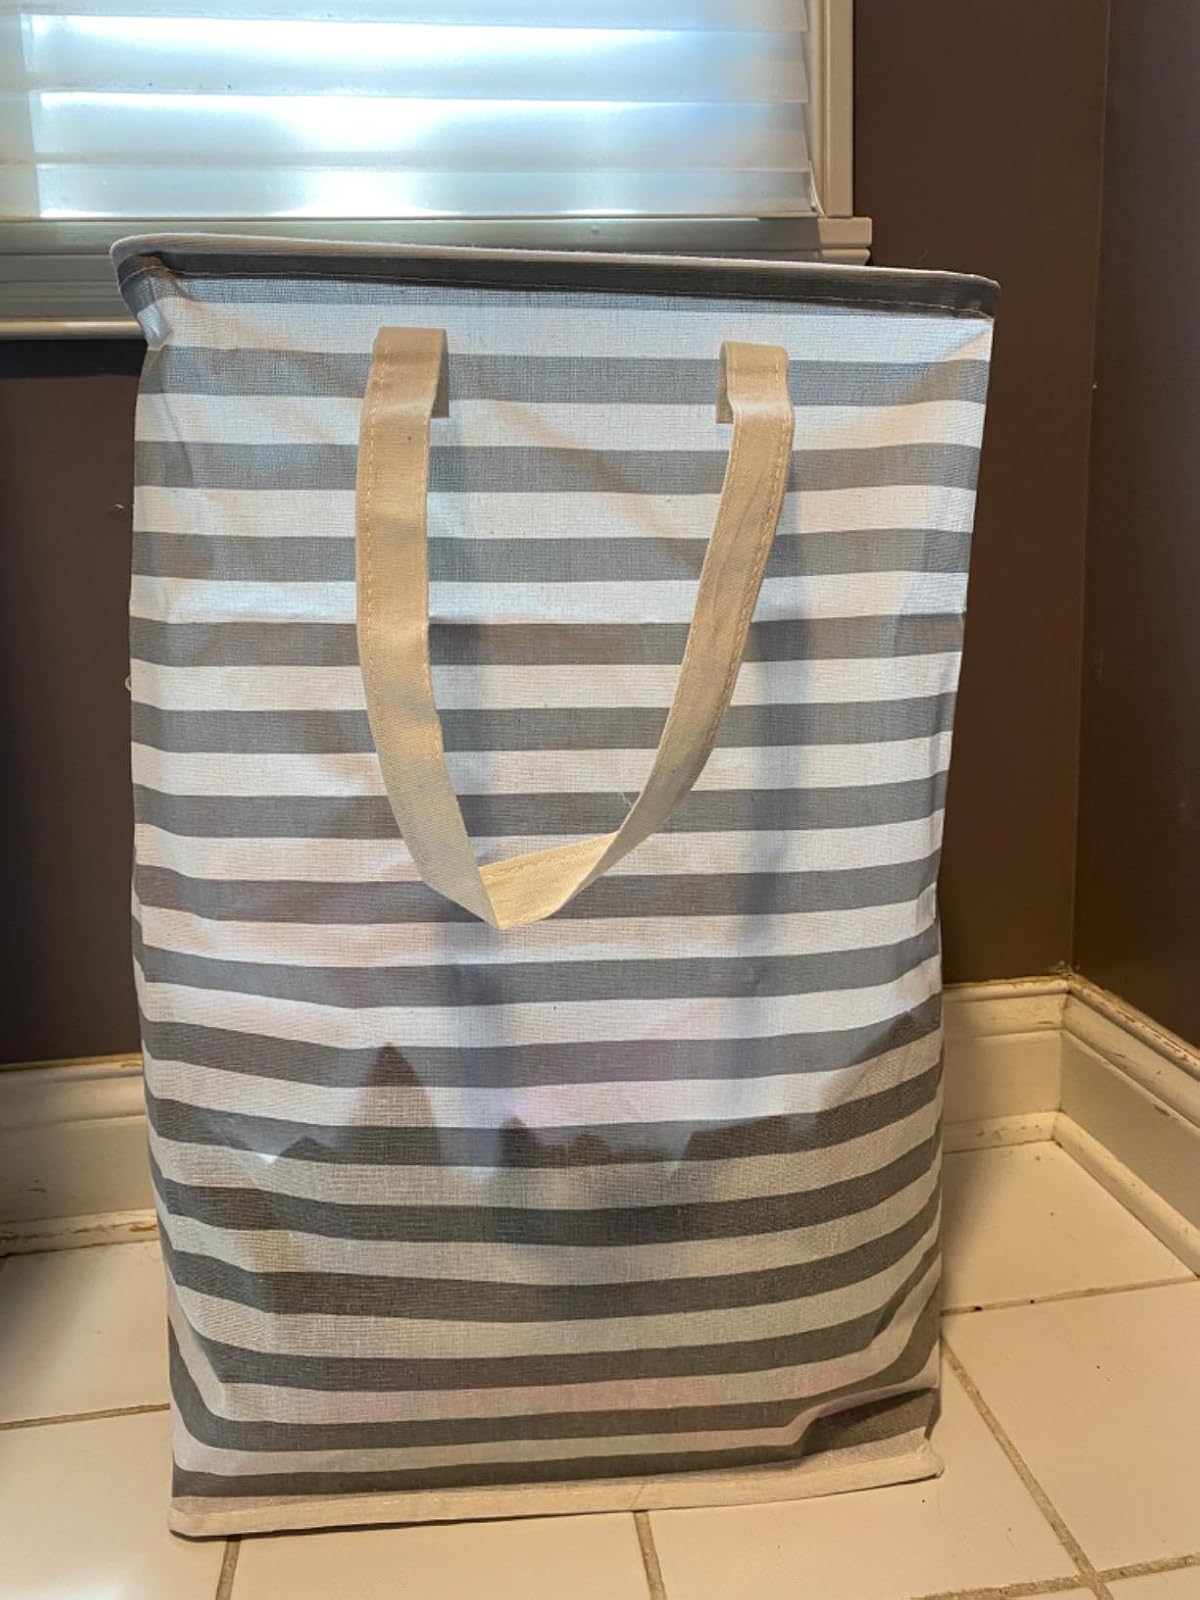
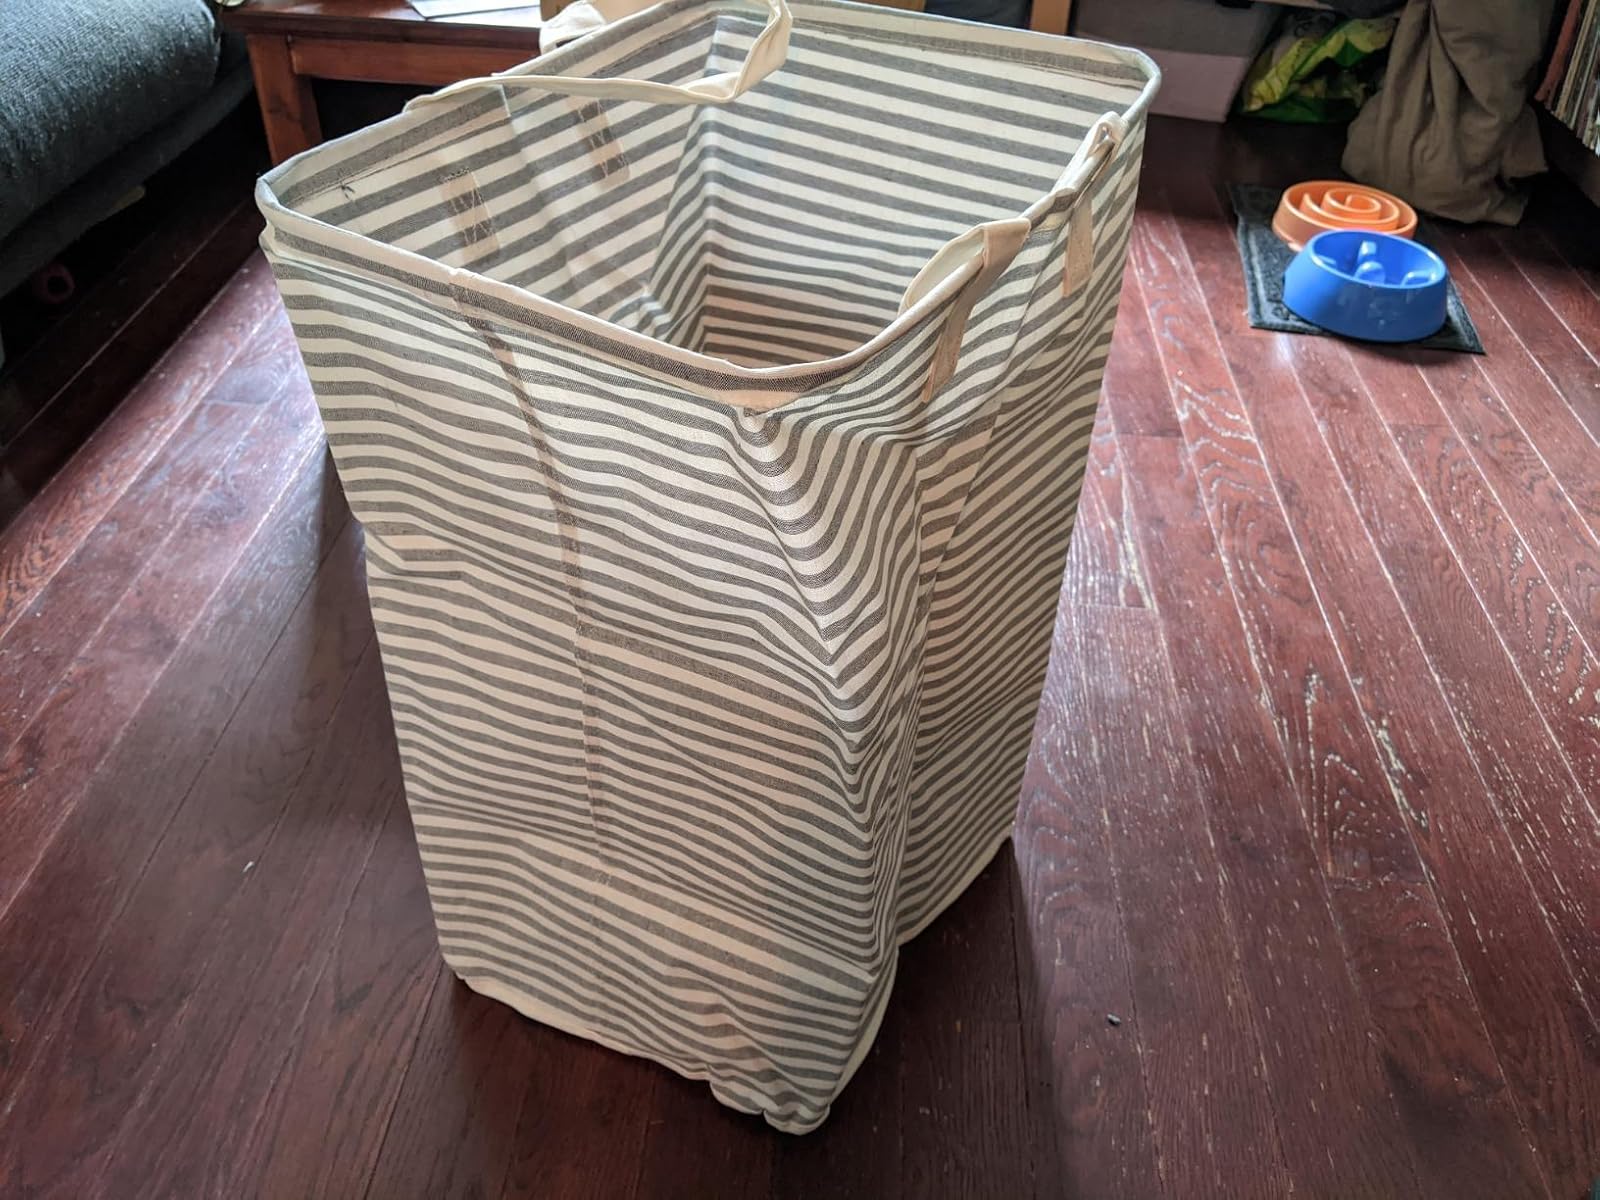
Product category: items_hamper
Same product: no